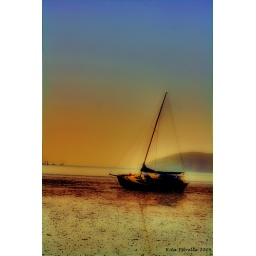
A sailboat on a bed of mud and slime, near the famous She Chocolat in Governors Bay